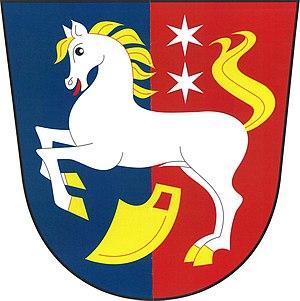
Svratouch est une commune du district de Chrudim, dans la région de Pardubice, en République tchèque. Sa population s'élevait à 877 habitants en 2017.